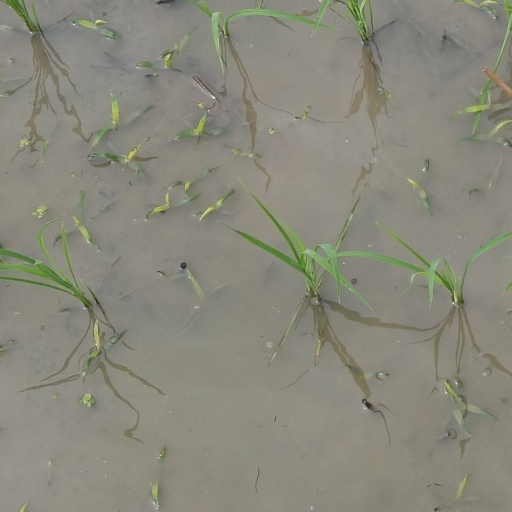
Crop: rice